Pasadena, California

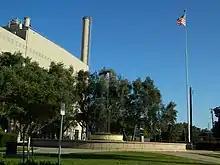
Water and Light Fountain at the historic Glenarm Power Plant. Designed by Harold H. Lewis in 1938.

Los Angeles Music Academy College of Music, founded in 1996, is a contemporary music school whose staff are active in the film, television and recording industries. The school is located between Colorado and California Boulevards on South Fair Oaks Boulevard.